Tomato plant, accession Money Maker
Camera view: bottom (45 deg); turntable rotation: 60 degrees
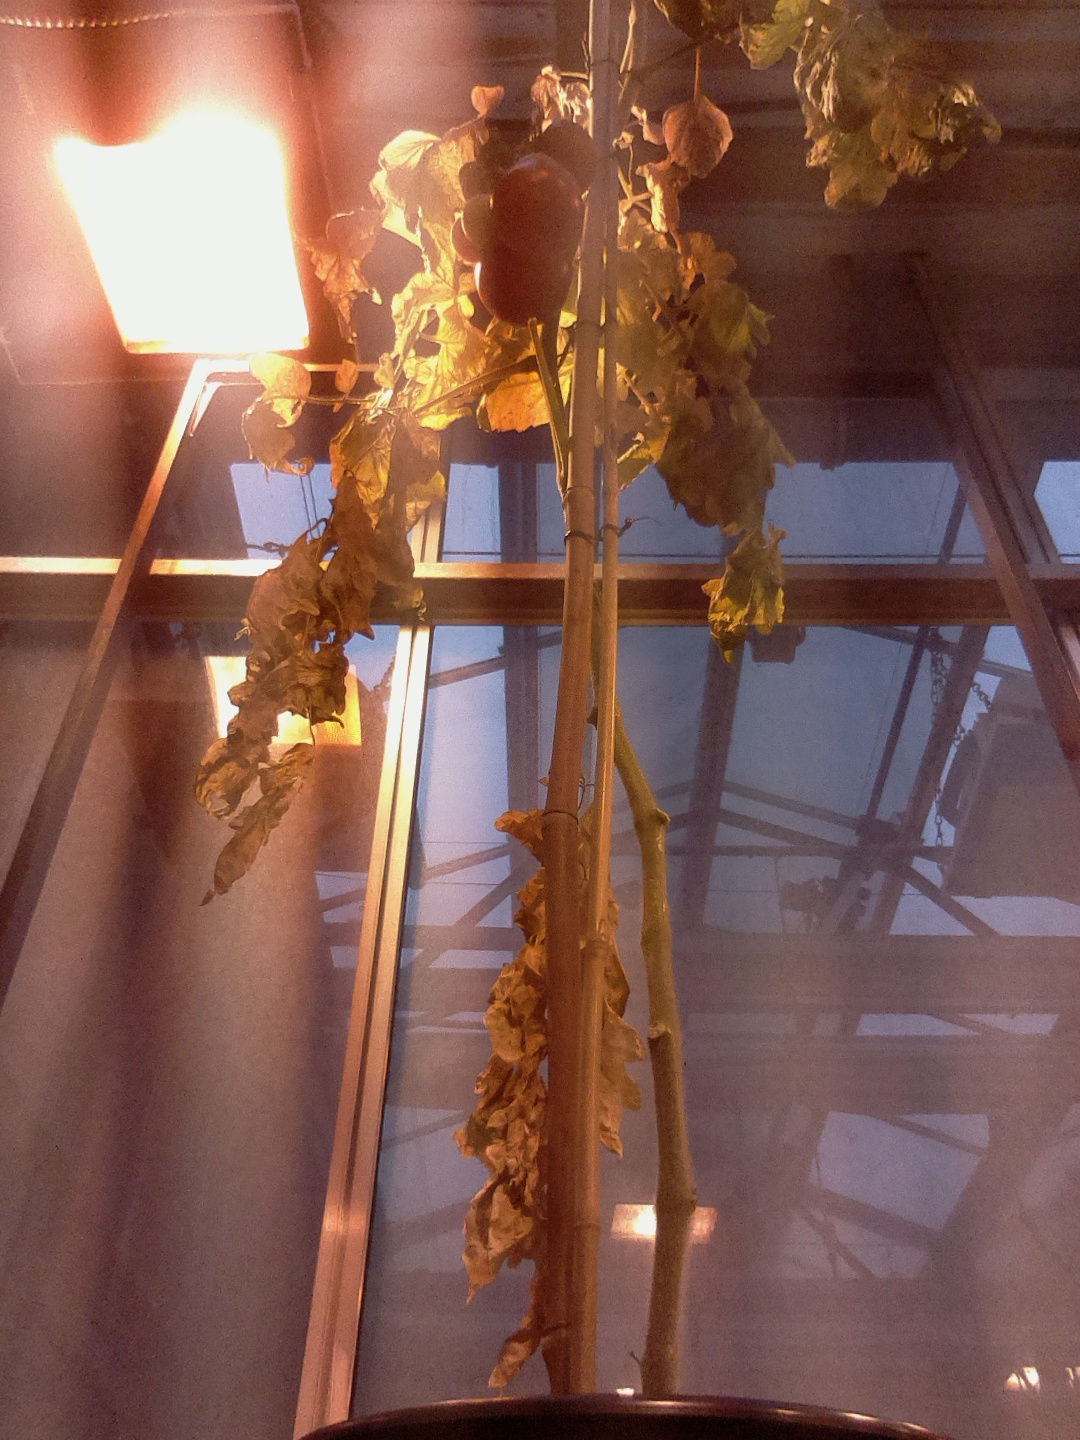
BBCH growth stage 85: 50%-60% of fruits show typical fully ripe color